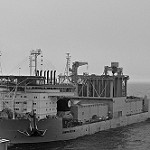
Label: B & W